Imperial College London

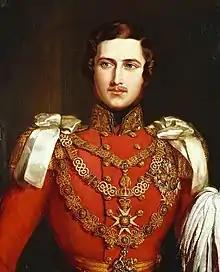
Prince Albert was the main patron of the early royal colleges and the development of an area of culture in South Kensington

The earliest college that led to the formation of Imperial was the Royal College of Chemistry, founded in 1845, with the support of Prince Albert and parliament. This was merged in 1853 into what became known as the Royal School of Mines. The medical school has roots in many different schools across London, the oldest of which being Charing Cross Hospital Medical School which can be traced back to 1823, followed by teaching starting at Westminster Hospital in 1834, and St Mary's Hospital in 1851.